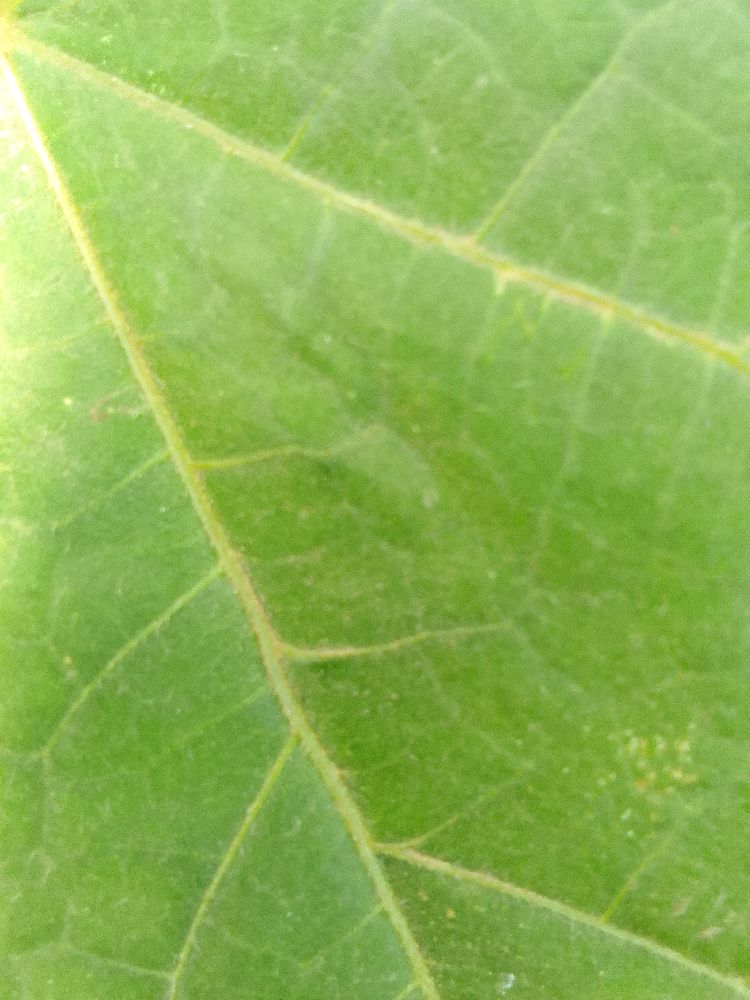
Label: healthy